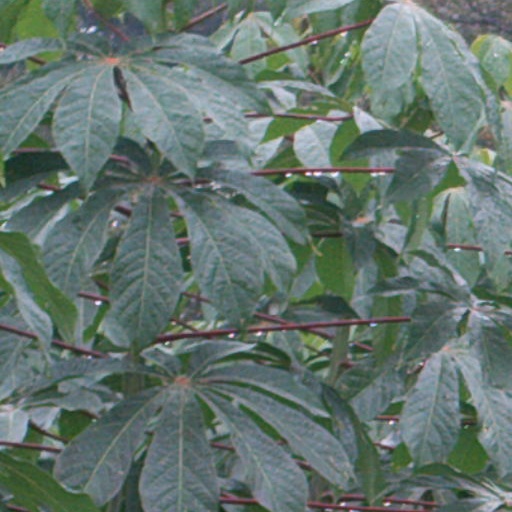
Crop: cassava